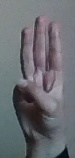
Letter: thaa